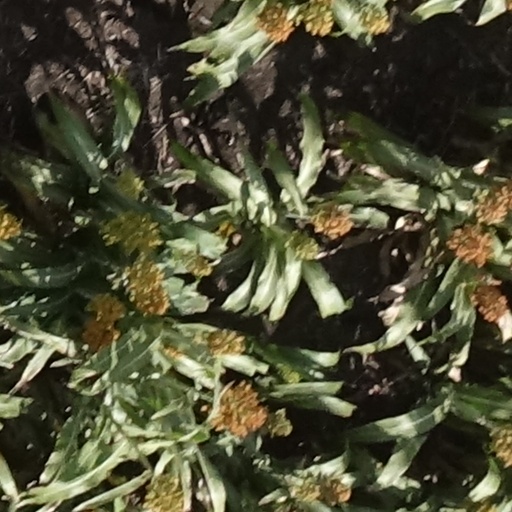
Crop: sorghum